General Steel Industries

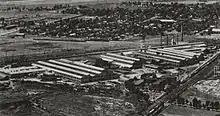
General Steel Industries, Inc. Castings Division's Granite City, Illinois plant, circa 1970

On December 14, 1972, management announced the company's Castings Division and its St. Louis Car Division were to be closed, and after the delivery of pending orders, the divisions' assets were to be liquidated (expected to occur in 1973). The reasons stated to discontinue operations at the two divisions included significant losses and competitive pressure. St. Louis Car incurred losses for seven of the previous eight years and "GSI lacks the financial resources needed to compete with several much larger companies which recently entered the transit car building industry."